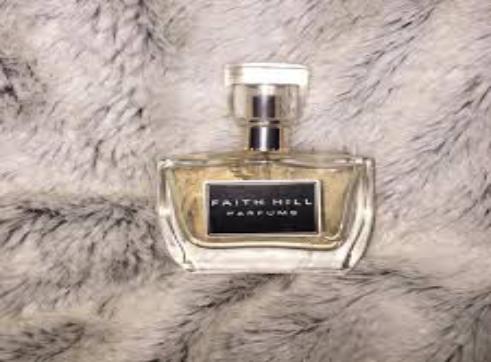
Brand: Faith Hill Parfums
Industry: Necessities